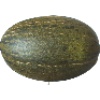
Label: Melon Piel de Sapo 1